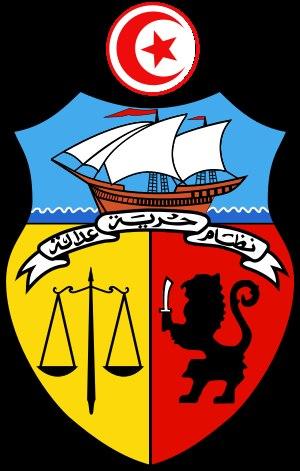
Les armoiries de la Tunisie se divisent en trois parties. La partie supérieure comporte une galère punique voguant sur la mer. La partie inférieure est elle-même divisée verticalement : à gauche figure une balance noire et à droite un lion noir saisissant un cimeterre argenté. Entre les deux parties se trouve une banderole portant la devise nationale : « Liberté, Ordre, Justice ». Enfin, au sommet des armoiries se trouve un cercle à bordure rouge dans lequel est inséré le croissant et l'étoile rouges figurant sur le drapeau de la Tunisie.